Late Night with Conan O'Brien

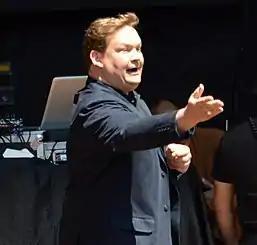
Andy Richter served as sidekick from 1993 to 2000. He eventually returned as announcer/sidekick for "The Tonight Show with Conan O'Brien" and later "Conan".

In 2000, Richter left "Late Night" on good terms, to pursue his acting career, a move that emotionally affected O'Brien, as evidenced by Richter's last show. The show's comedy bits and banter had usually depended on O'Brien's interaction with Richter. O'Brien's wacky non-sequitur comedy became more pronounced as he played all of his comedy and commentary directly to the audience and Max Weinberg instead of towards Richter.